Solberga Abbey

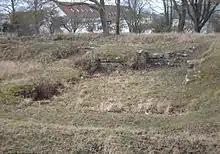
The ruins of what is thought to be the refectory of Solberga Abbey.

Solberga Abbey (Swedish: Solberga kloster), was a Cistercian nunnery in Sweden, in operation from 1246 until at least 1469. It was located outside Visby on Gotland until 1404, and then in Visby. It was the only nunnery on the island of Gotland.